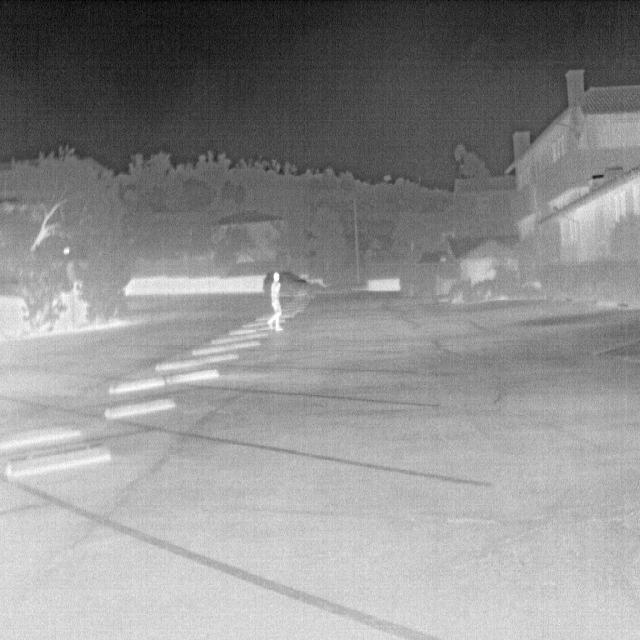
Detected objects:
label: person